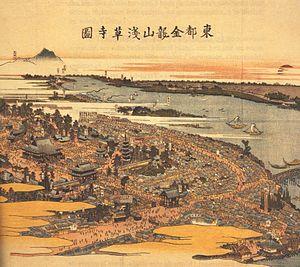
Le Sensō-ji est un temple bouddhiste situé à Tokyo, dans le quartier d'Asakusa. C'est le plus vieux temple de la capitale japonaise ; il est dédié à la déesse bodhisattva Kannon.